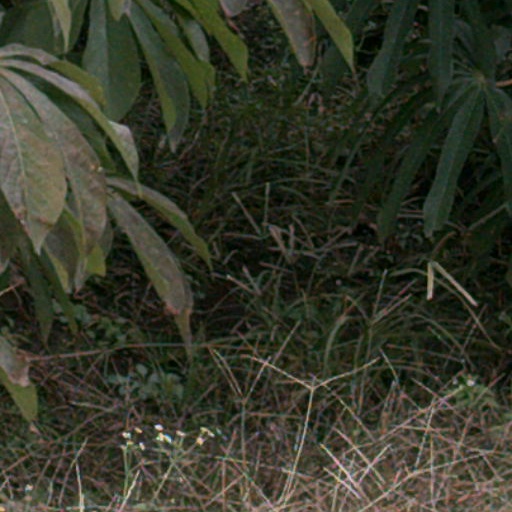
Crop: cassava